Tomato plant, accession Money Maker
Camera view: bottom (45 deg); turntable rotation: 210 degrees
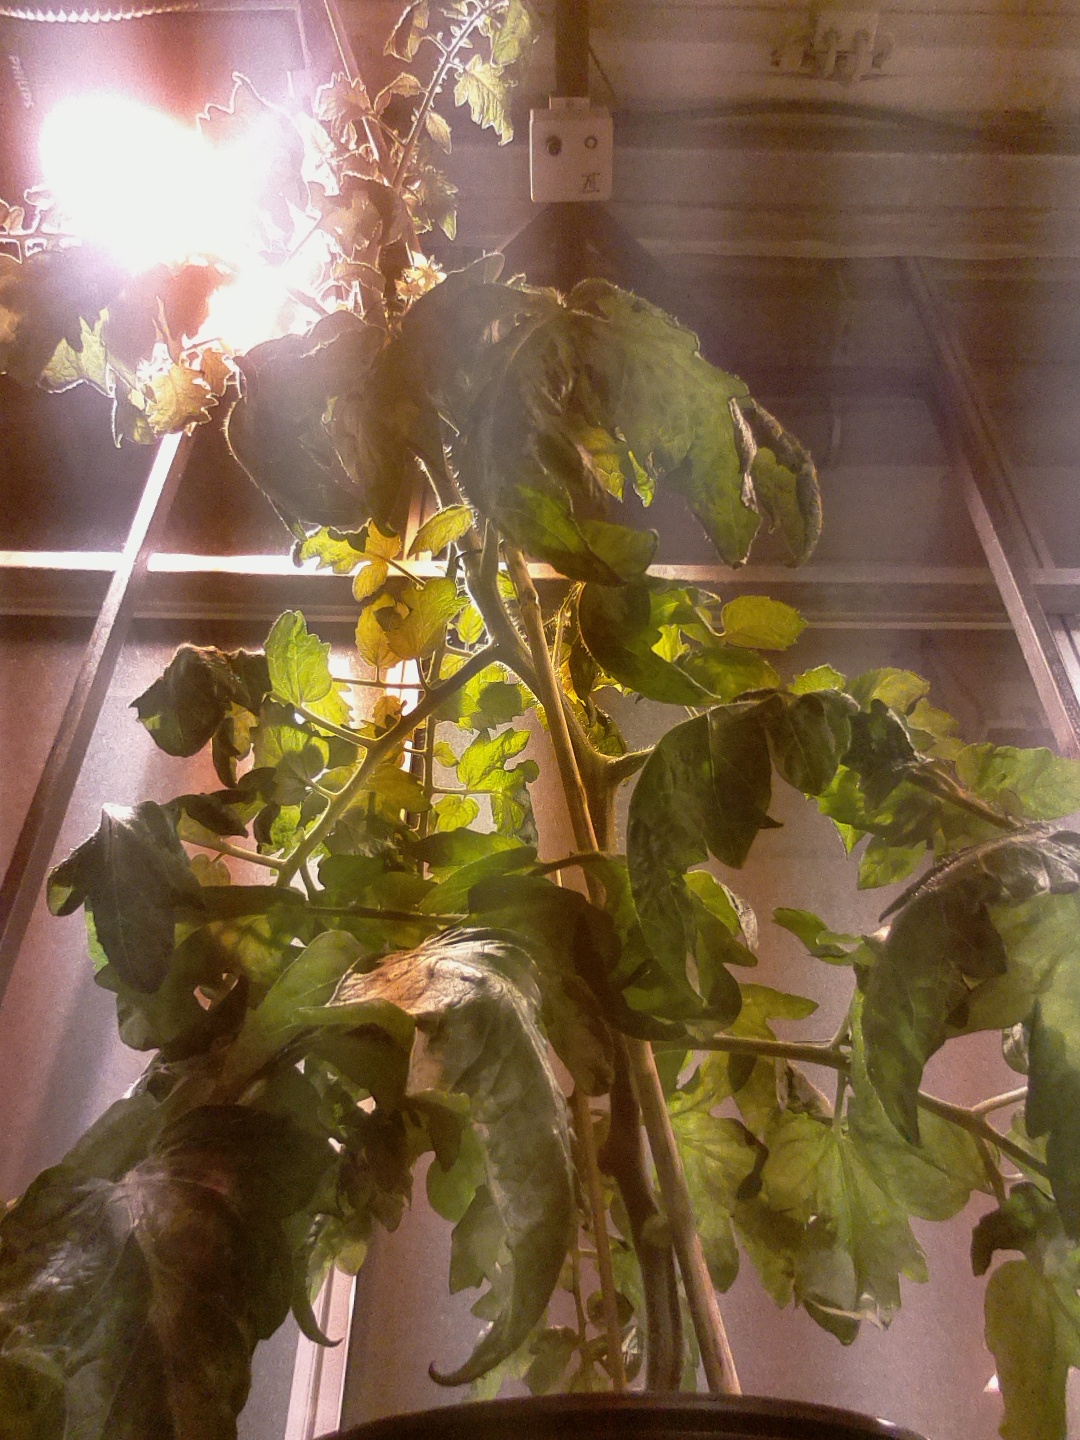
BBCH growth stage 69: End of flowering, 90%-100% of flowers open, more petals falling